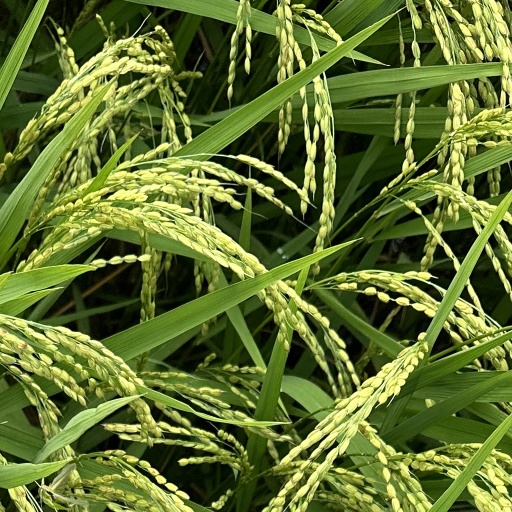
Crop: rice